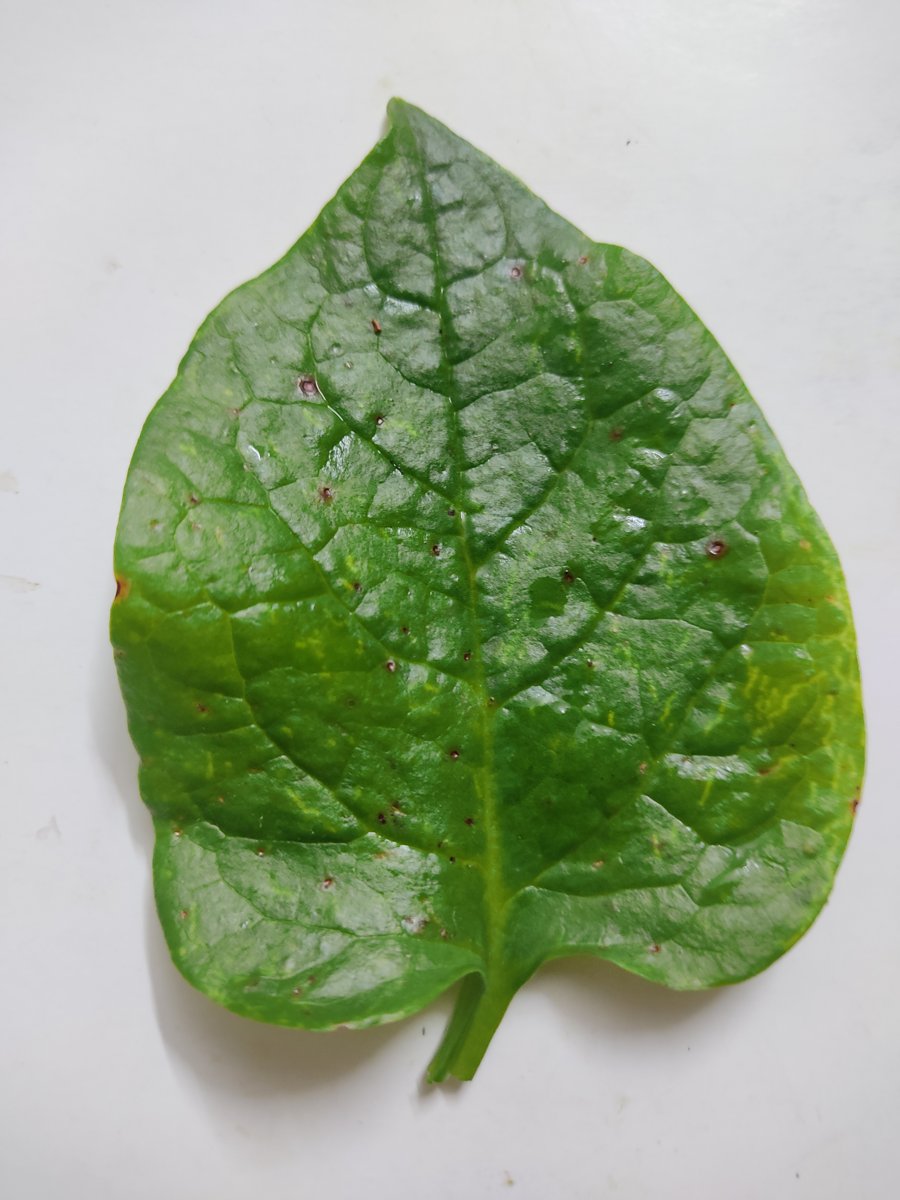
Label: Bacterial-Spot